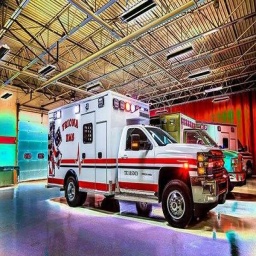
Label: ambulance